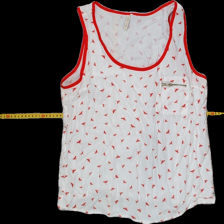
View: front
Type: Top
Category: Ladies
Brand: Not Applicable
Colors: White, Multicolor, Red
Material: 100% viscose
Pattern: Animal print
Cut: Regular
Trend: No trend
Stains: No
Damage: 0
Price range: 50-100
Recommended usage: Reuse